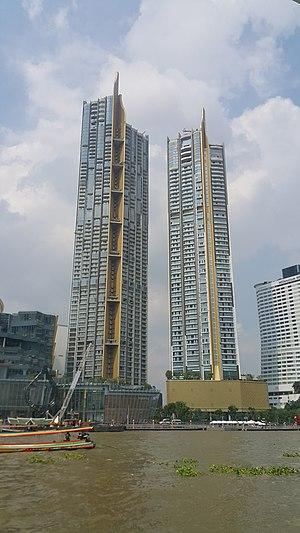
La liste des plus hautes constructions de Thaïlande ci-dessous répertorie les constructions ayant la plus grande hauteur sur le territoire de la Thaïlande: